Districts of Iloilo City

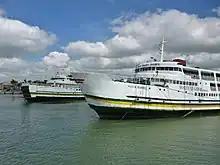
Ferry port in Lapuz, the smallest and least populous district in the city

Molo is the most densely populated district in Iloilo City, with a population density of 14,000 people per square kilometer, and is the second-most populated district overall. It is known for the gothic-renaissance Molo Church and several heritage houses, including the Yusay-Consing Mansion, popularly known as the Molo Mansion.